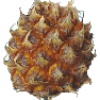
Label: Pineapple Mini 1